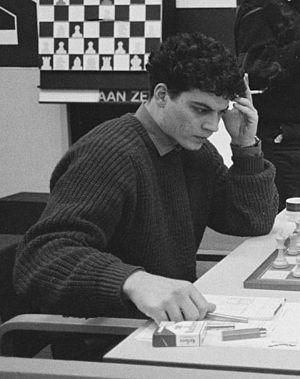
Eric Lobron est un joueur d'échecs allemand né le 7 mai 1960 à Germantown. Grand maître international depuis 1982, il a remporté le championnat d'Allemagne de l'Ouest en 1980 et 1984, ainsi que le Festival de Bienne en 1981 et 1985.